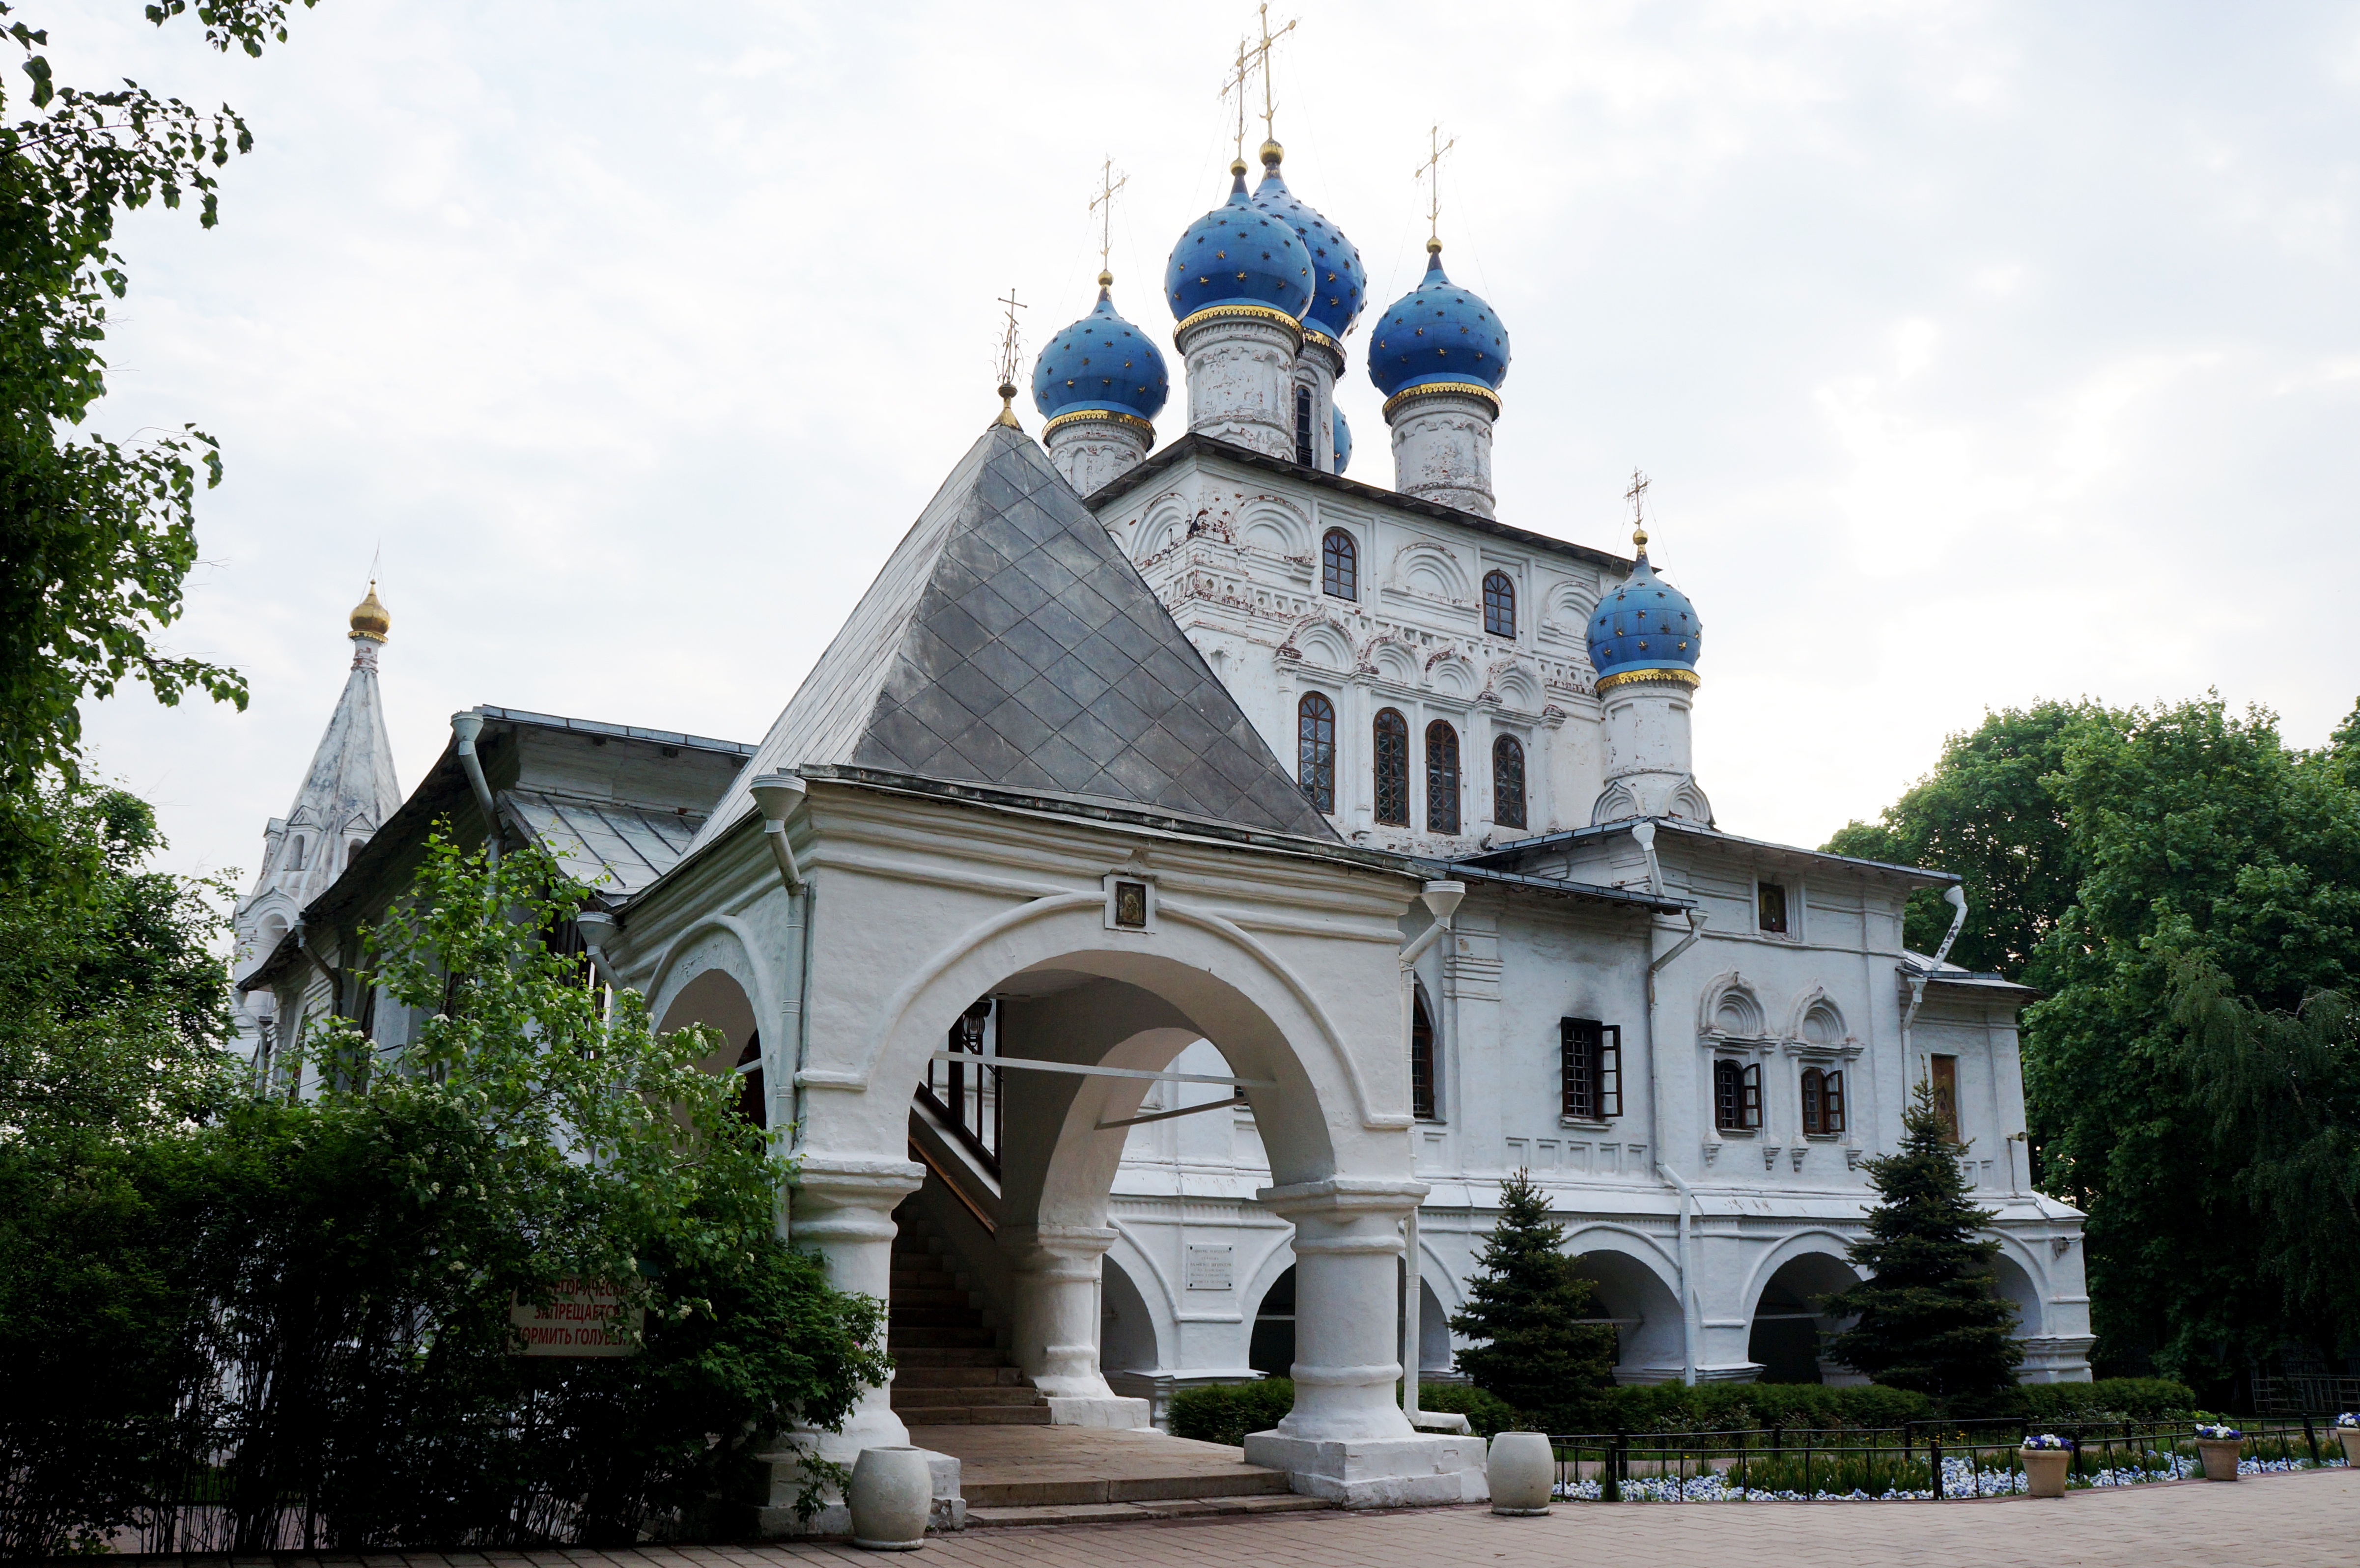
building, landmark, church, chapel, place of worship, temple, monastery, shrine, moscow, kolomna, church of the ascension, historic site, spanish missions in california